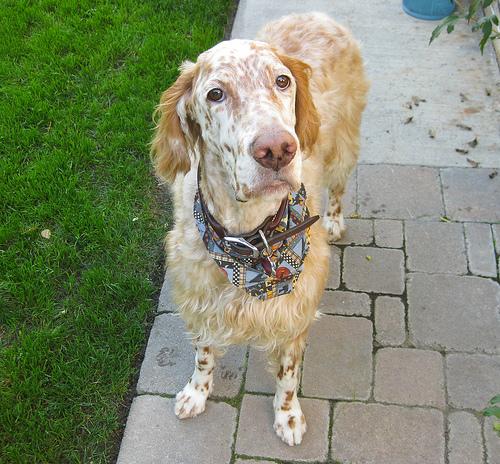
Breed: english setter